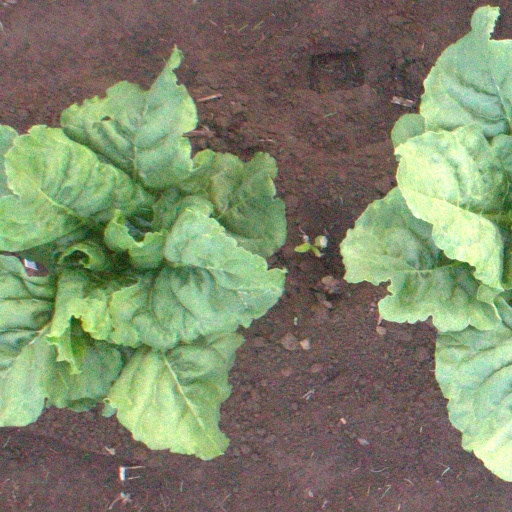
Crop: sugar beet